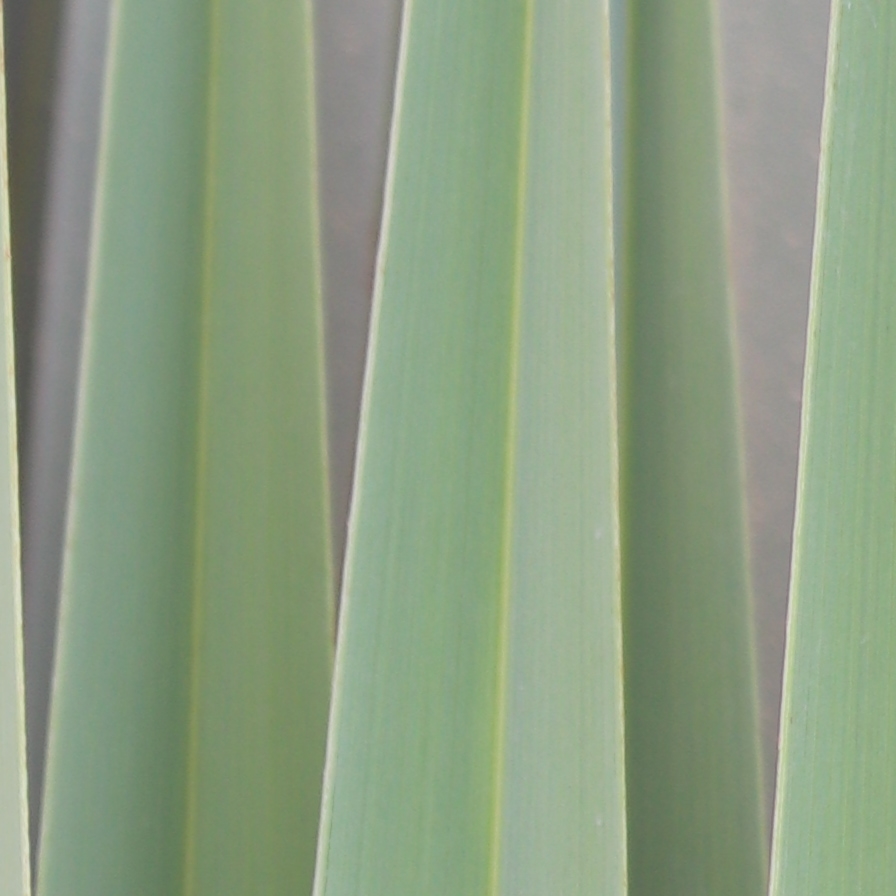
Label: Healthy